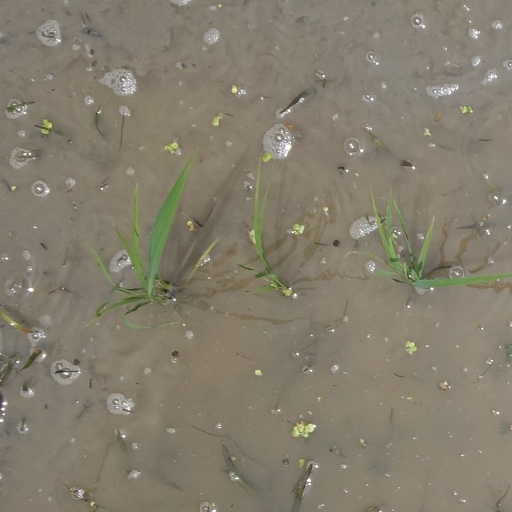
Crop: rice